The Extraordinary Adventures of Mr. West in the Land of the Bolsheviks

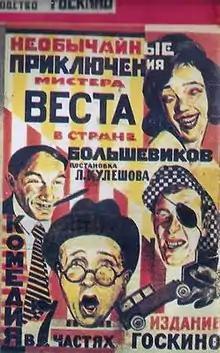
Film poster

The Extraordinary Adventures of Mr. West in the Land of the Bolsheviks is a 1924 Soviet silent comedy film directed by Lev Kuleshov. Kuleshov considered the film a "verification" of his theories around editing and montage, and he drew inspiration from American cinema, which he found more engaging than Russian cinema.